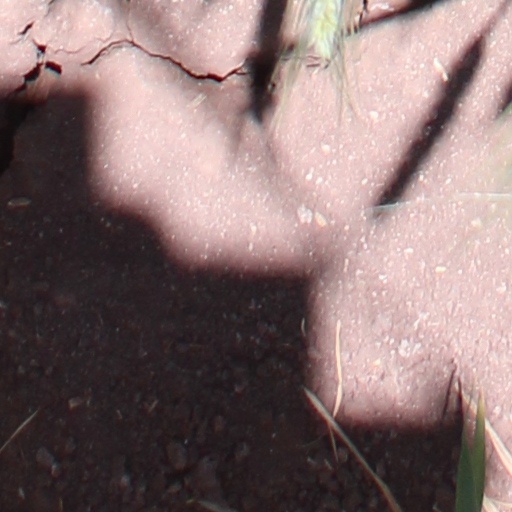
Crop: wheat